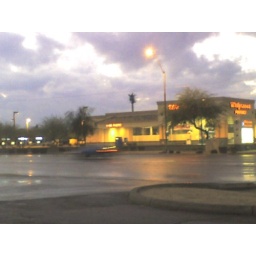
Notice the palm tree - cell tower in disguise